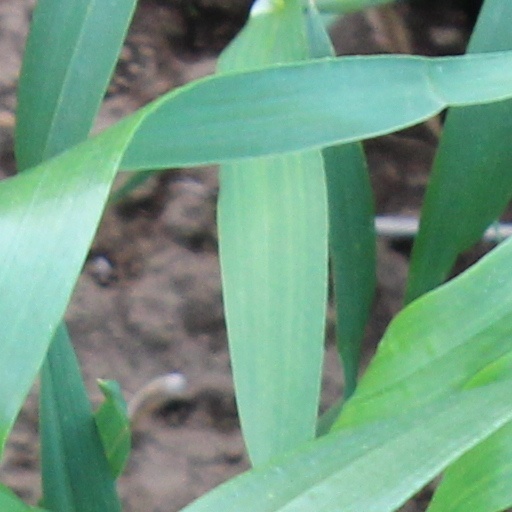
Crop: wheat